Libya

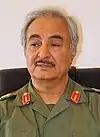
Khalifa Haftar, the head of the Libyan National Army, one of the main factions in the 2014 civil war

Libya's increase in prosperity was accompanied by increased internal political repression, and political dissent was made illegal under Law 75 of 1973. Widespread surveillance of the population was carried out through Gaddafi's Revolutionary Committees. Gaddafi also wanted to ease the strict social restrictions imposed on women by the previous regime, establishing the Revolutionary Women's Formation to encourage reform. In 1970, a law was introduced affirming equality of the sexes and wage parity. In 1971, Gaddafi sponsored the creation of a Libyan General Women's Federation. In 1972, a law was passed criminalizing the marriage of girls under the age of sixteen and making the woman's consent a necessary prerequisite for a marriage.